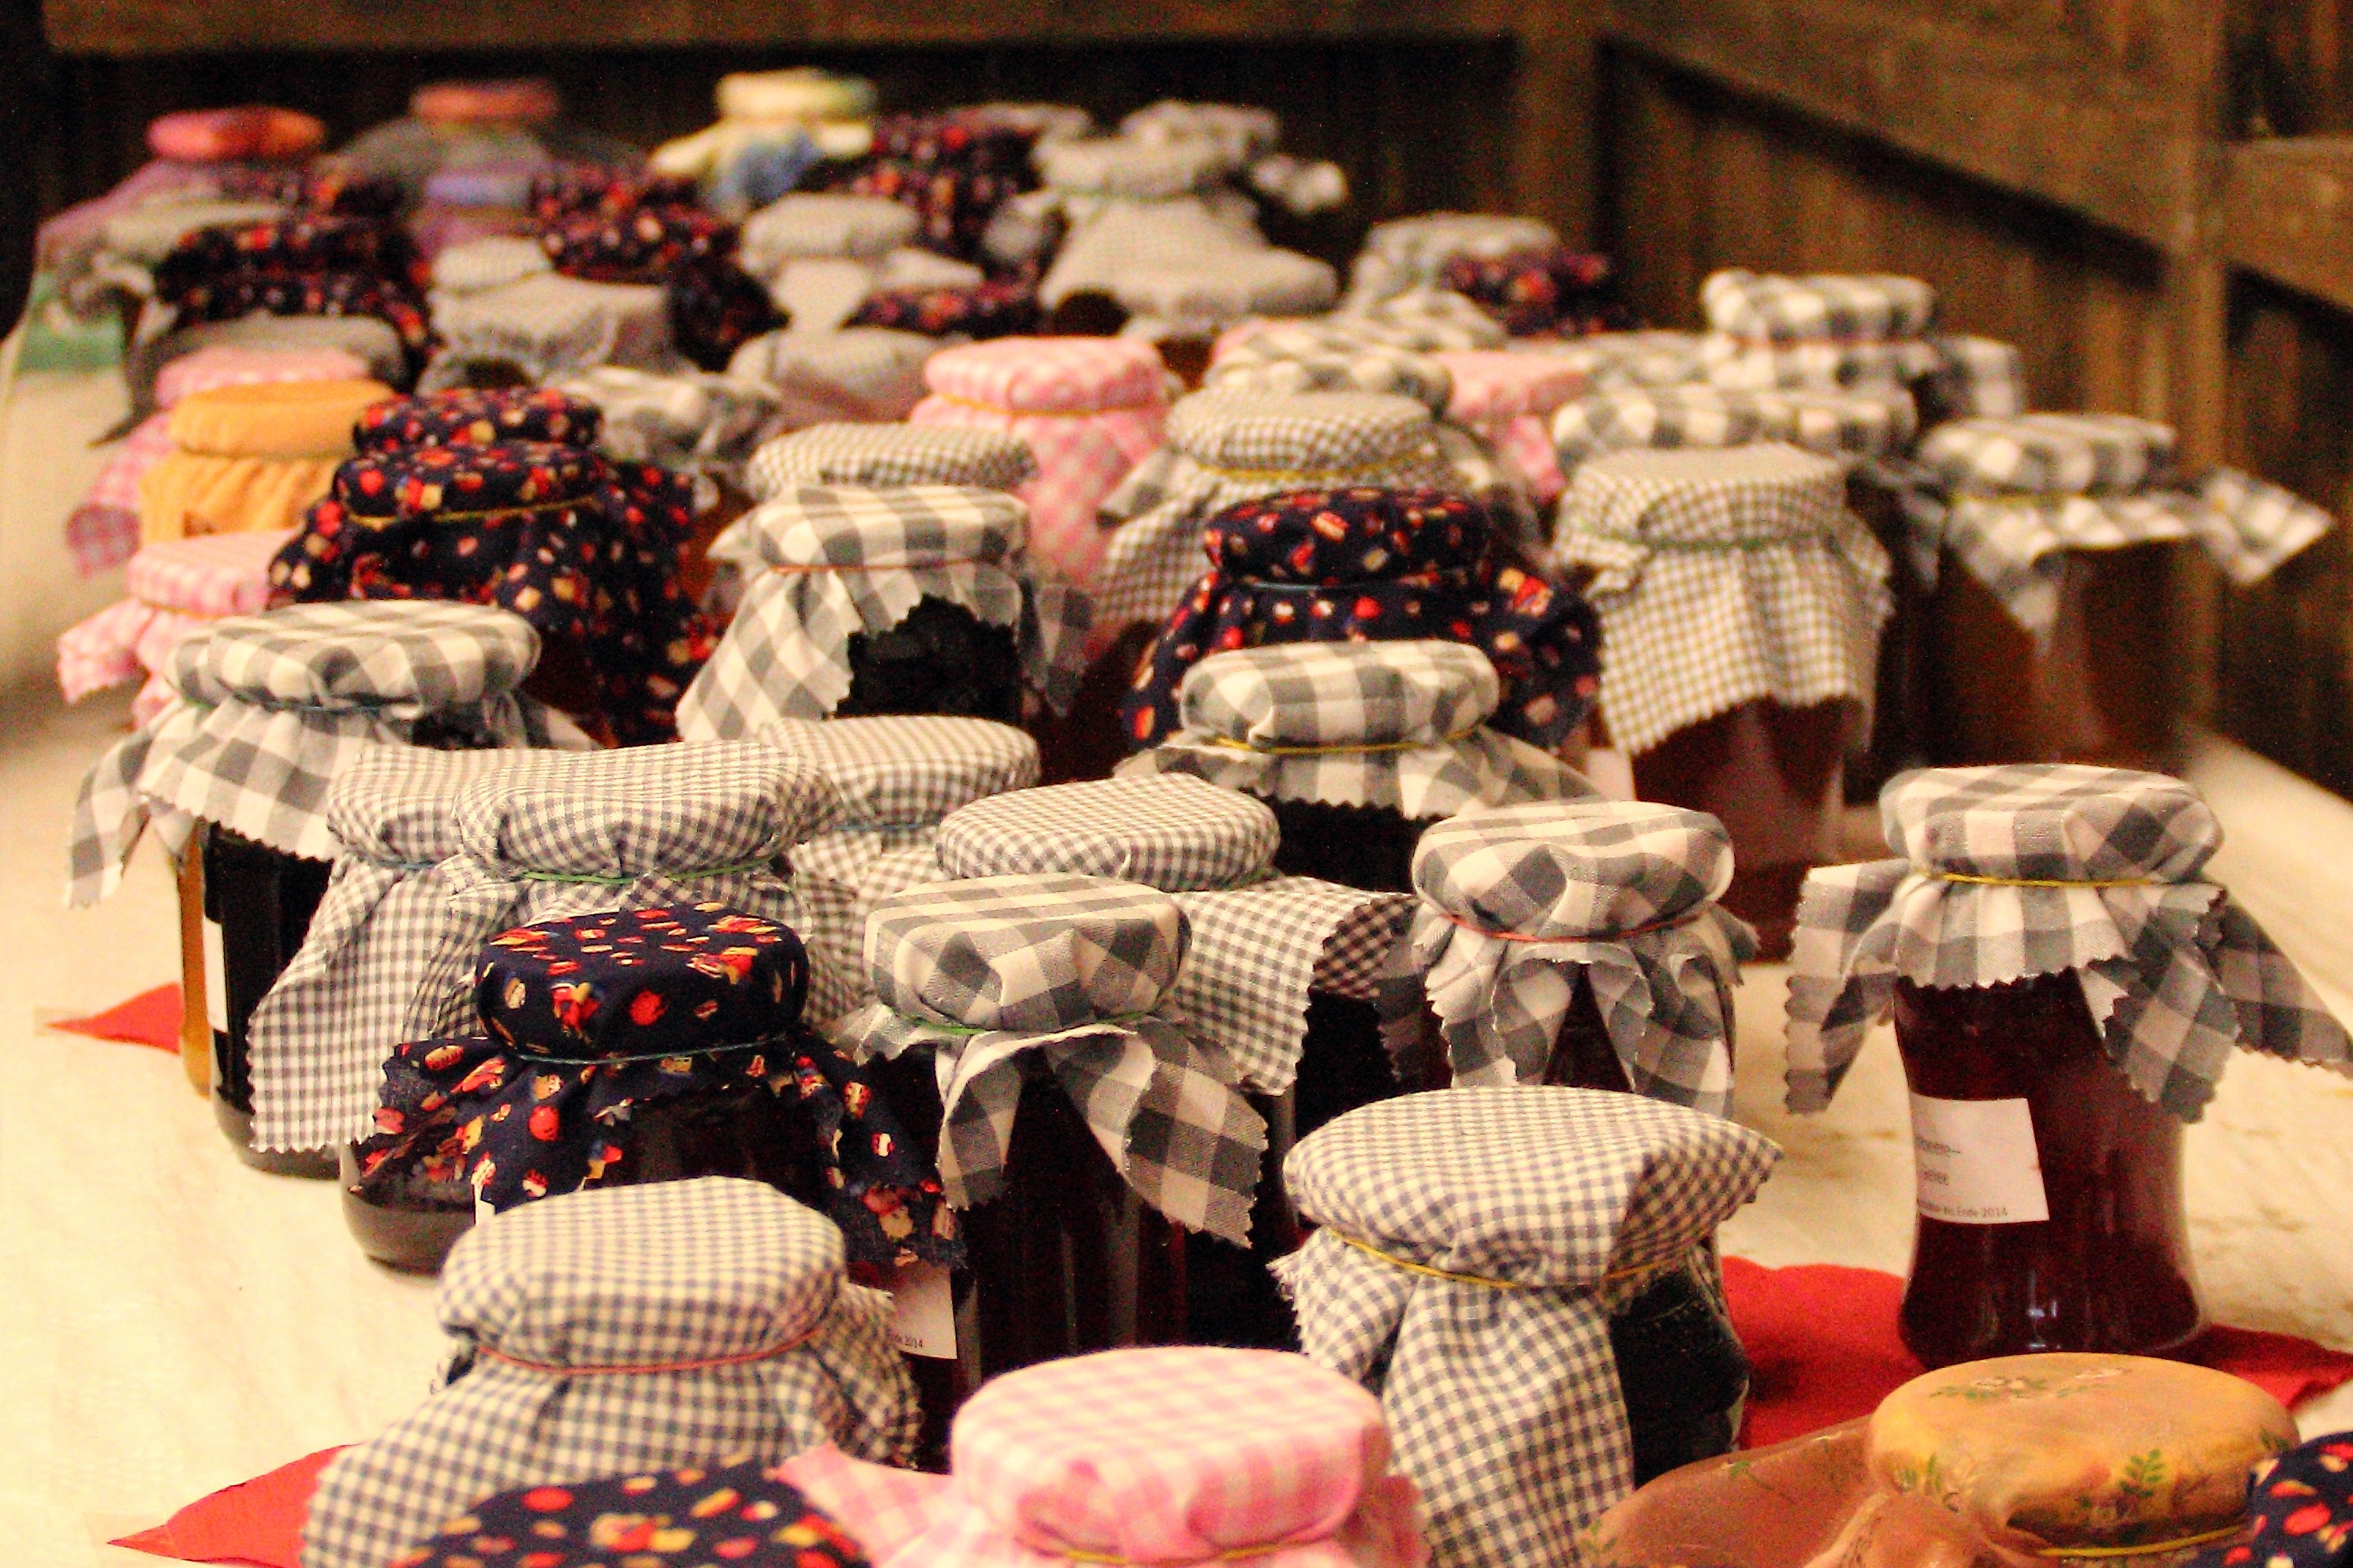
sweet, food, bazaar, market, baking, dessert, delicious, homemade, public space, jam, art, jelly, sugar, glasses, fruits, jam jars, fruity, home cooked meals